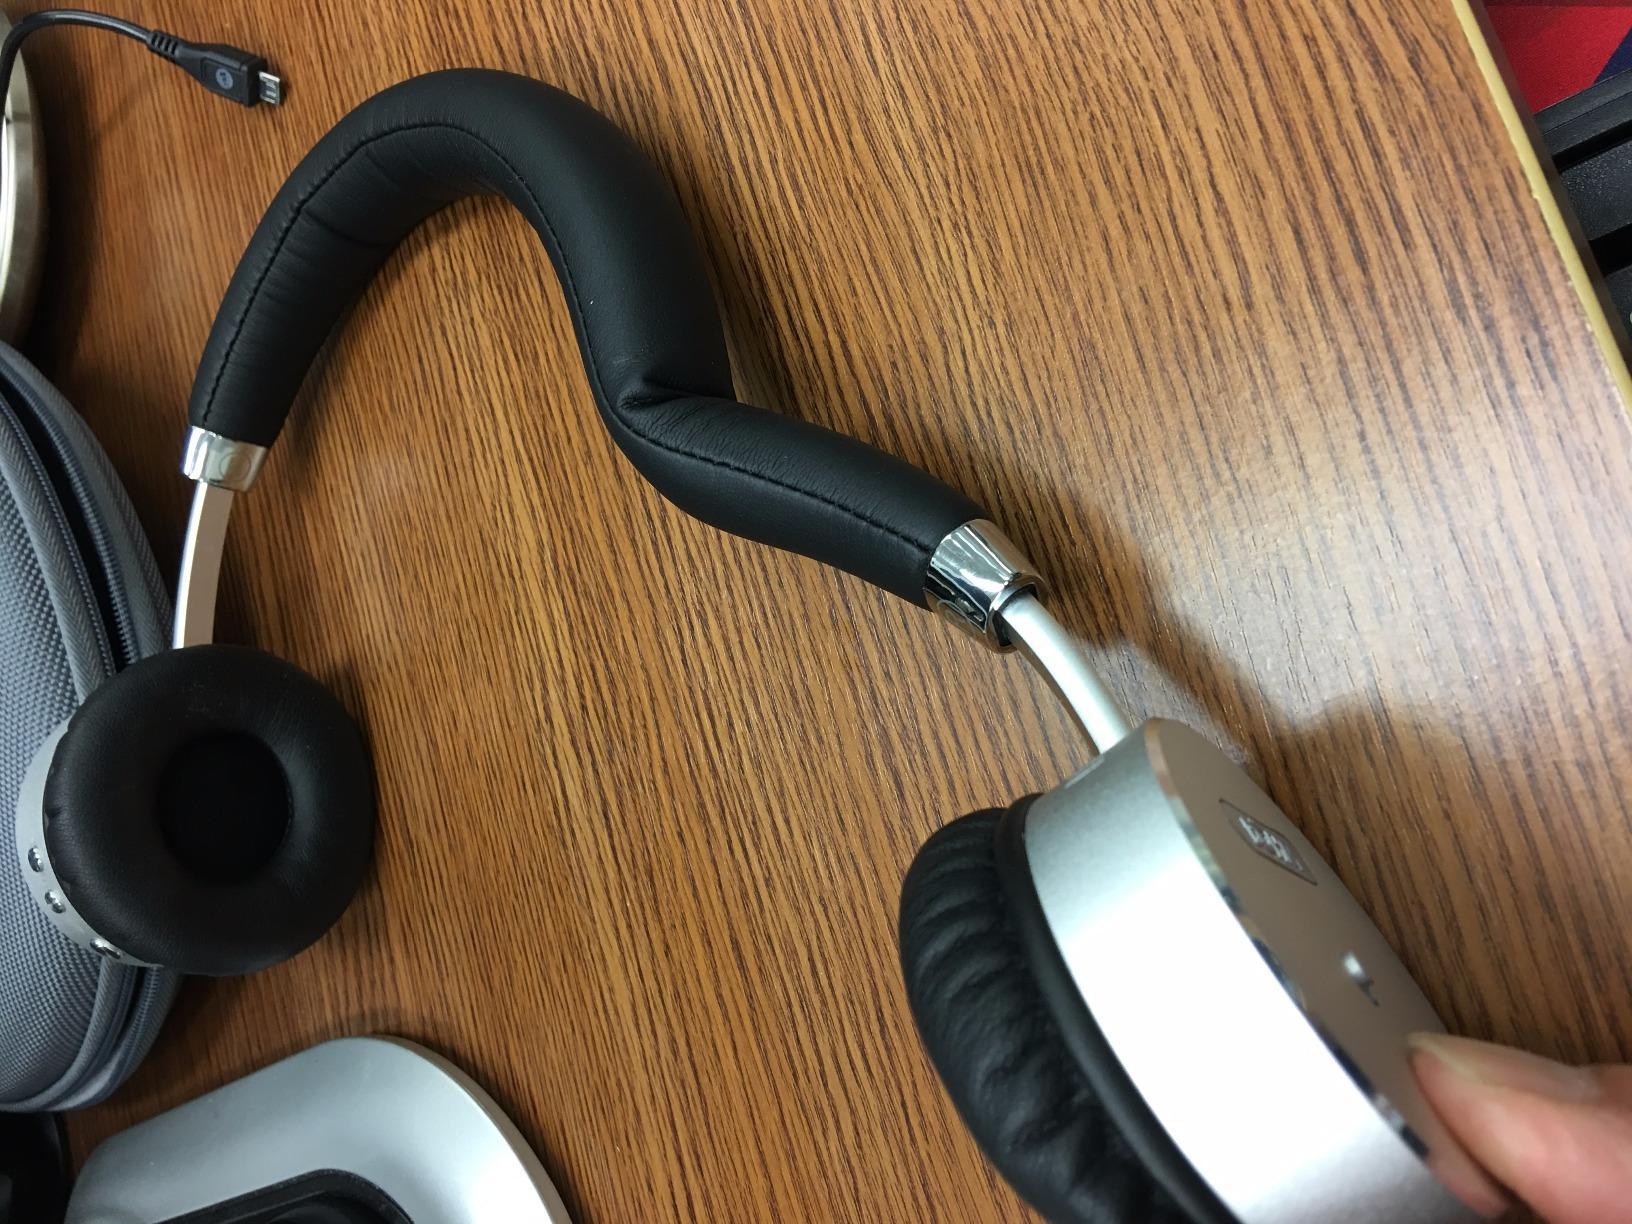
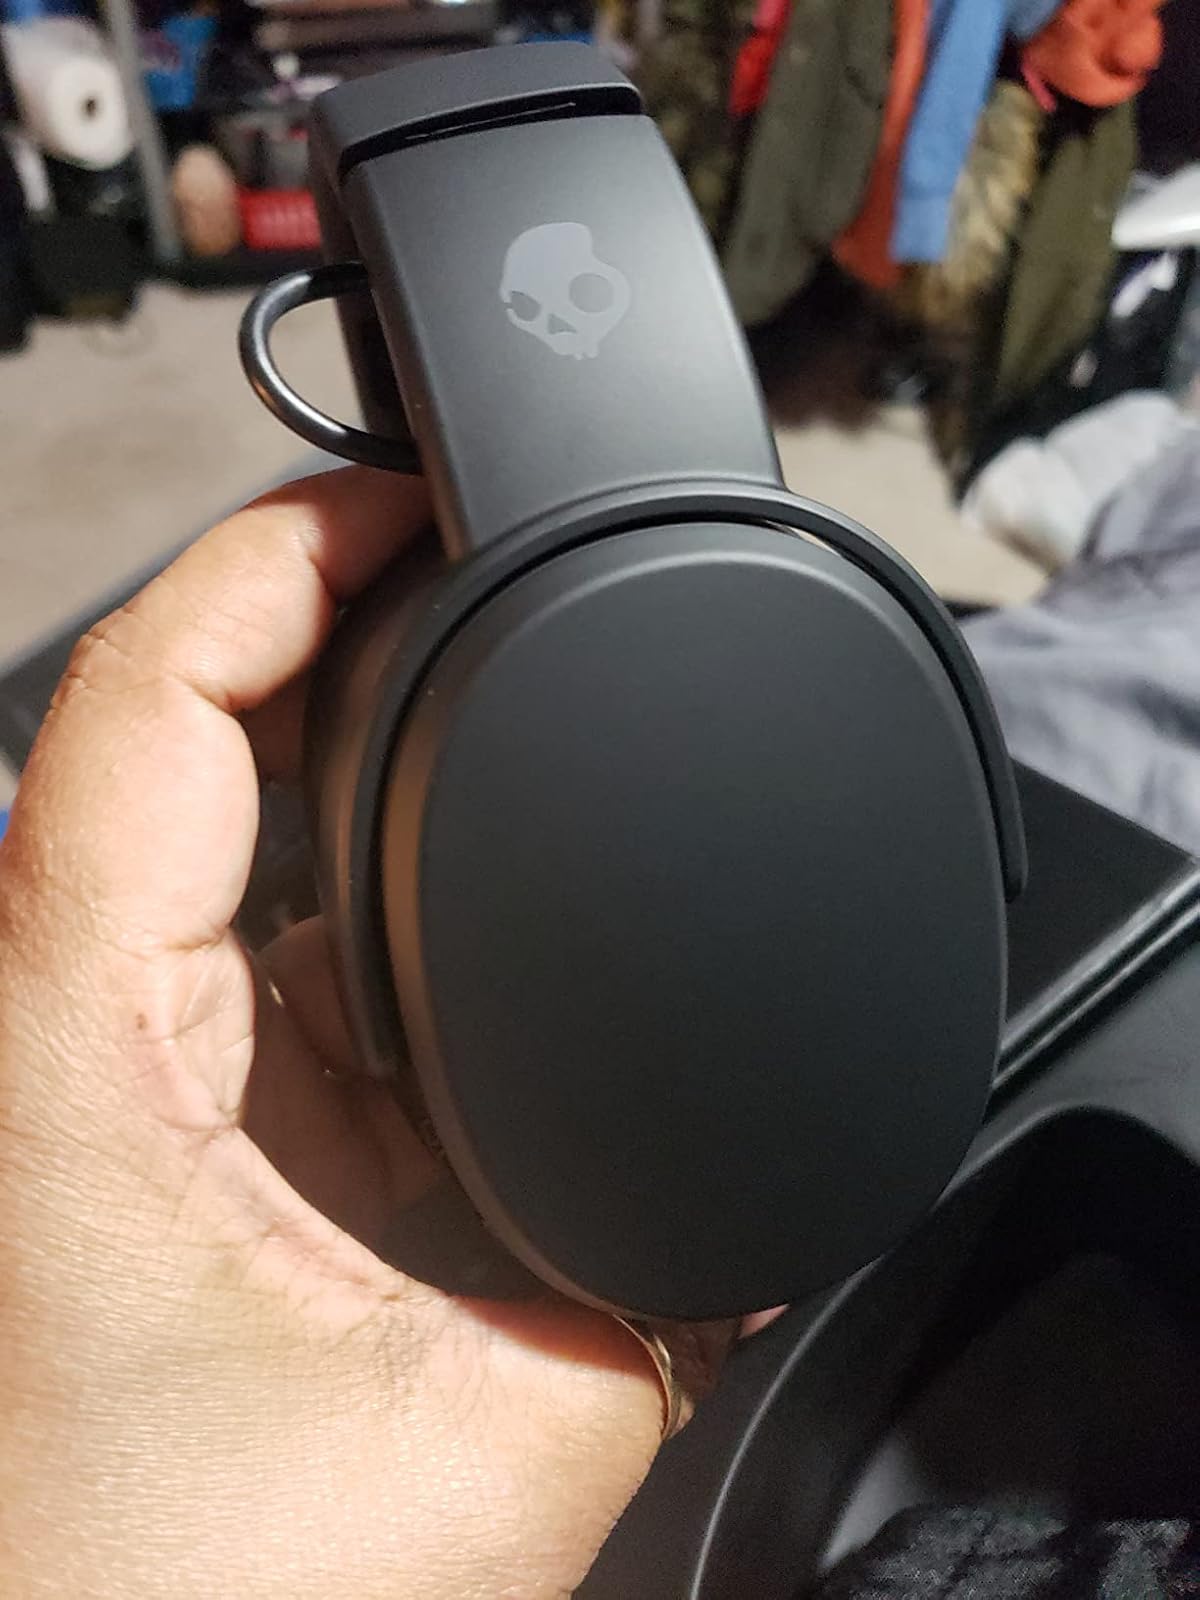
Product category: headphones
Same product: no